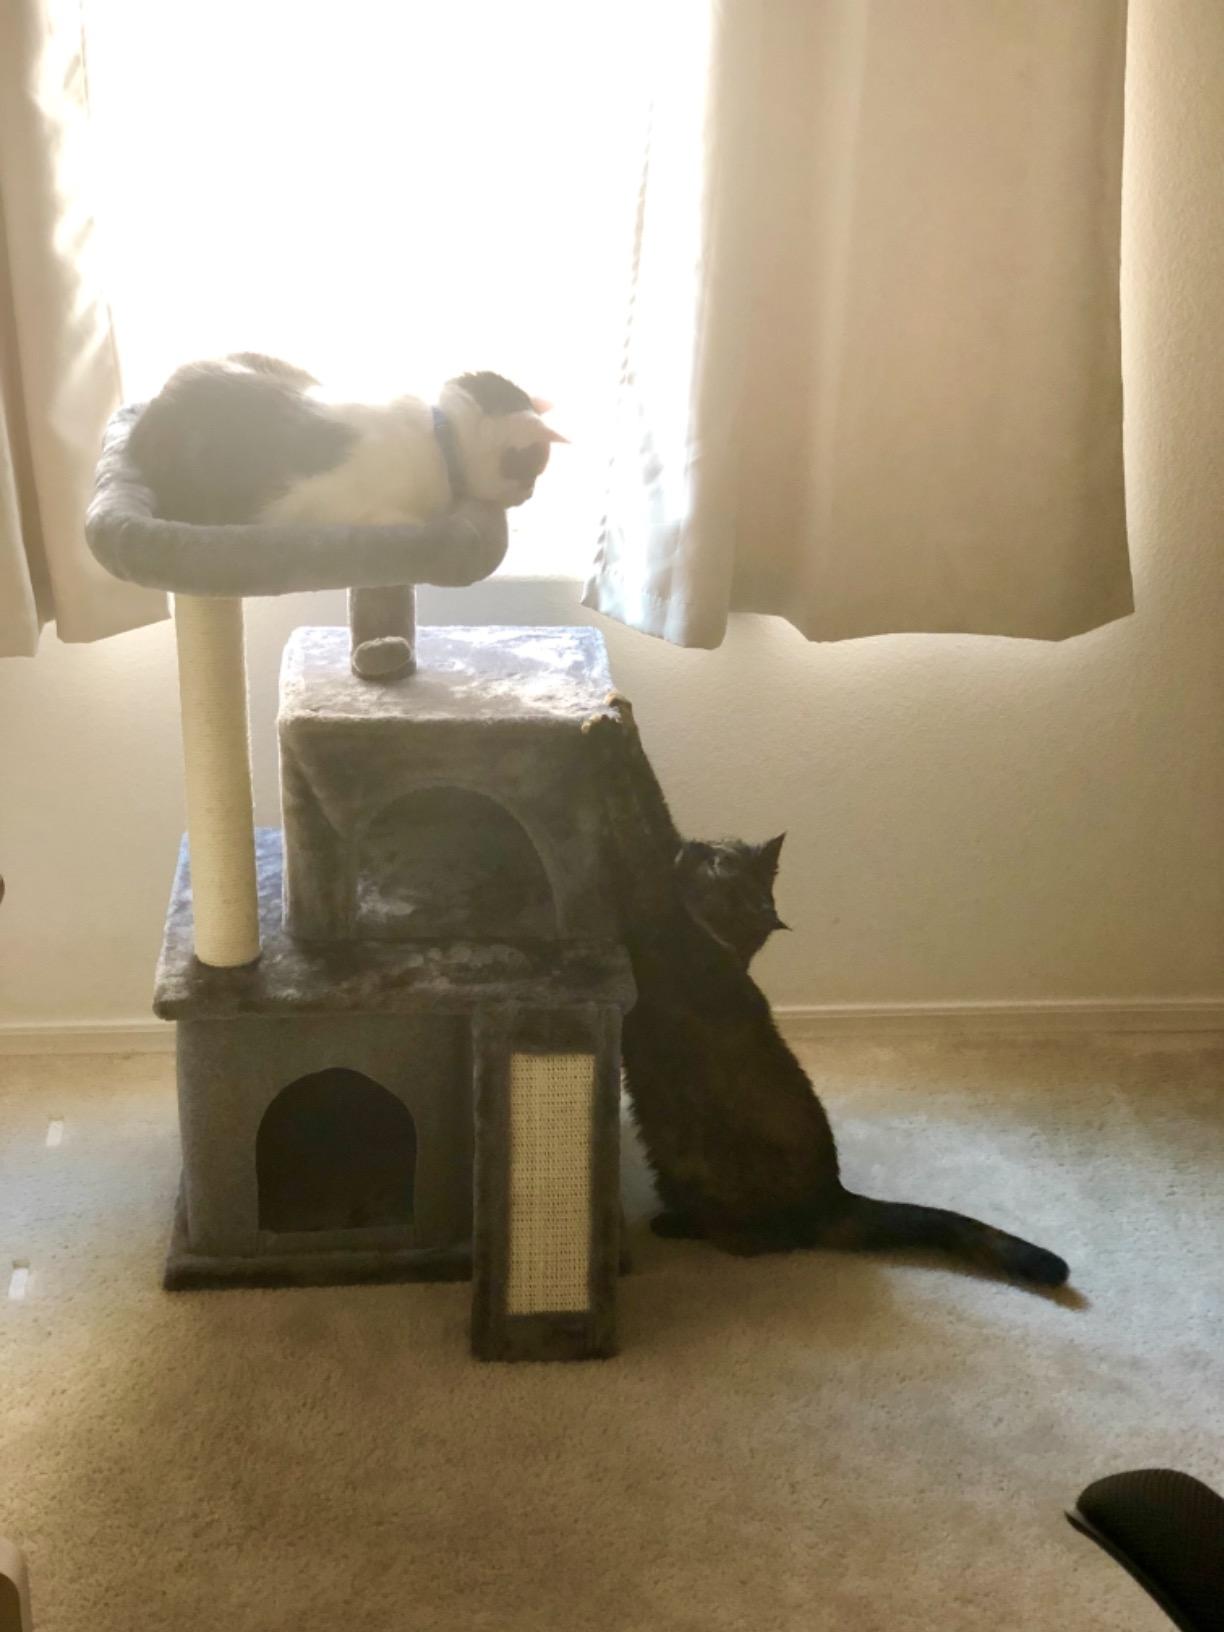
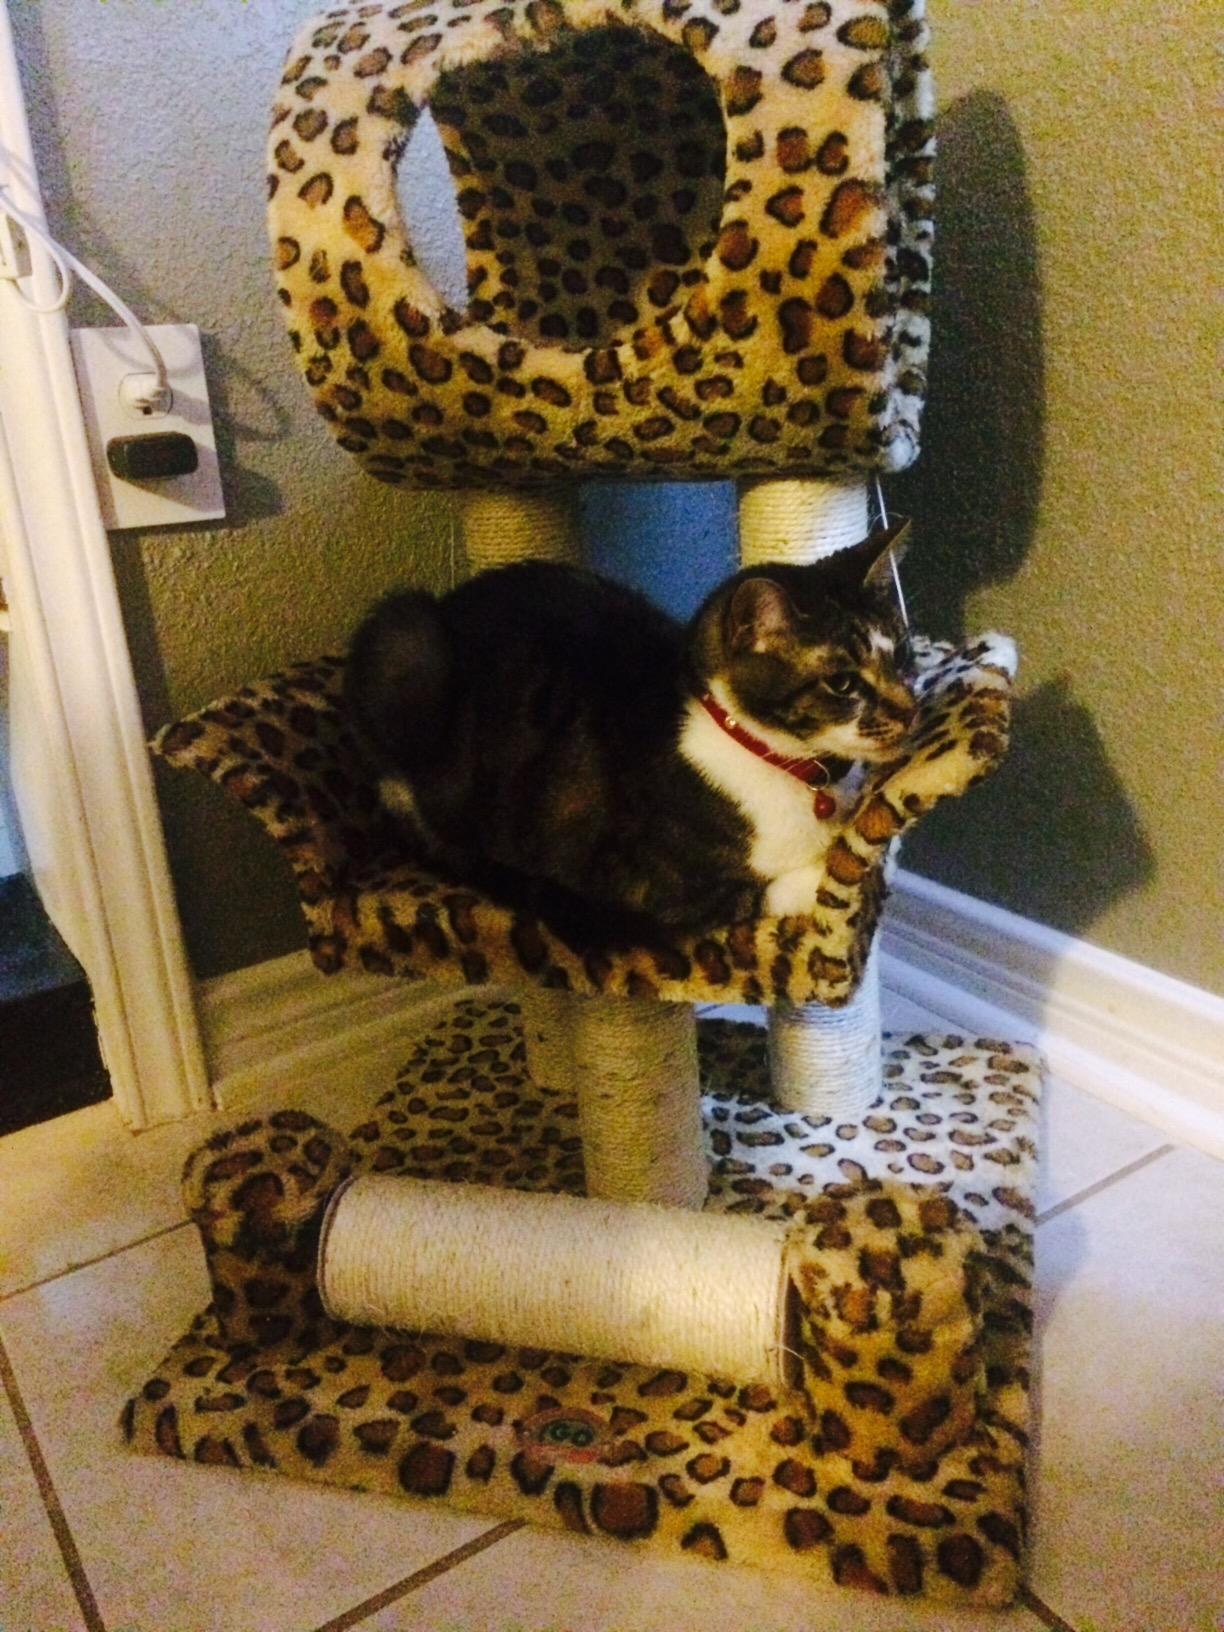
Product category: items_cat tree
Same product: no